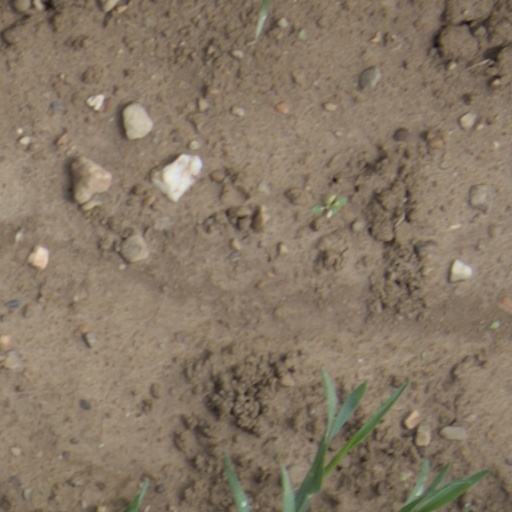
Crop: wheat